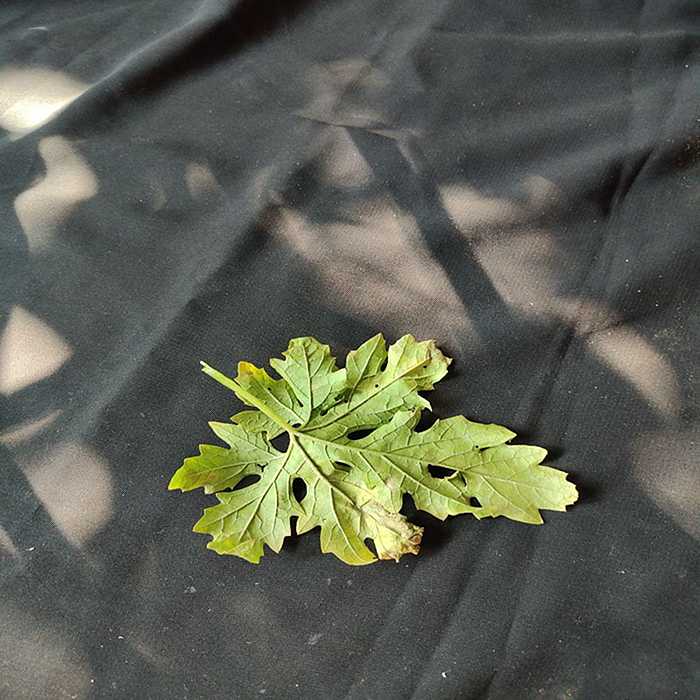
Plant: Bitter Gourd
Label: Downey mildew